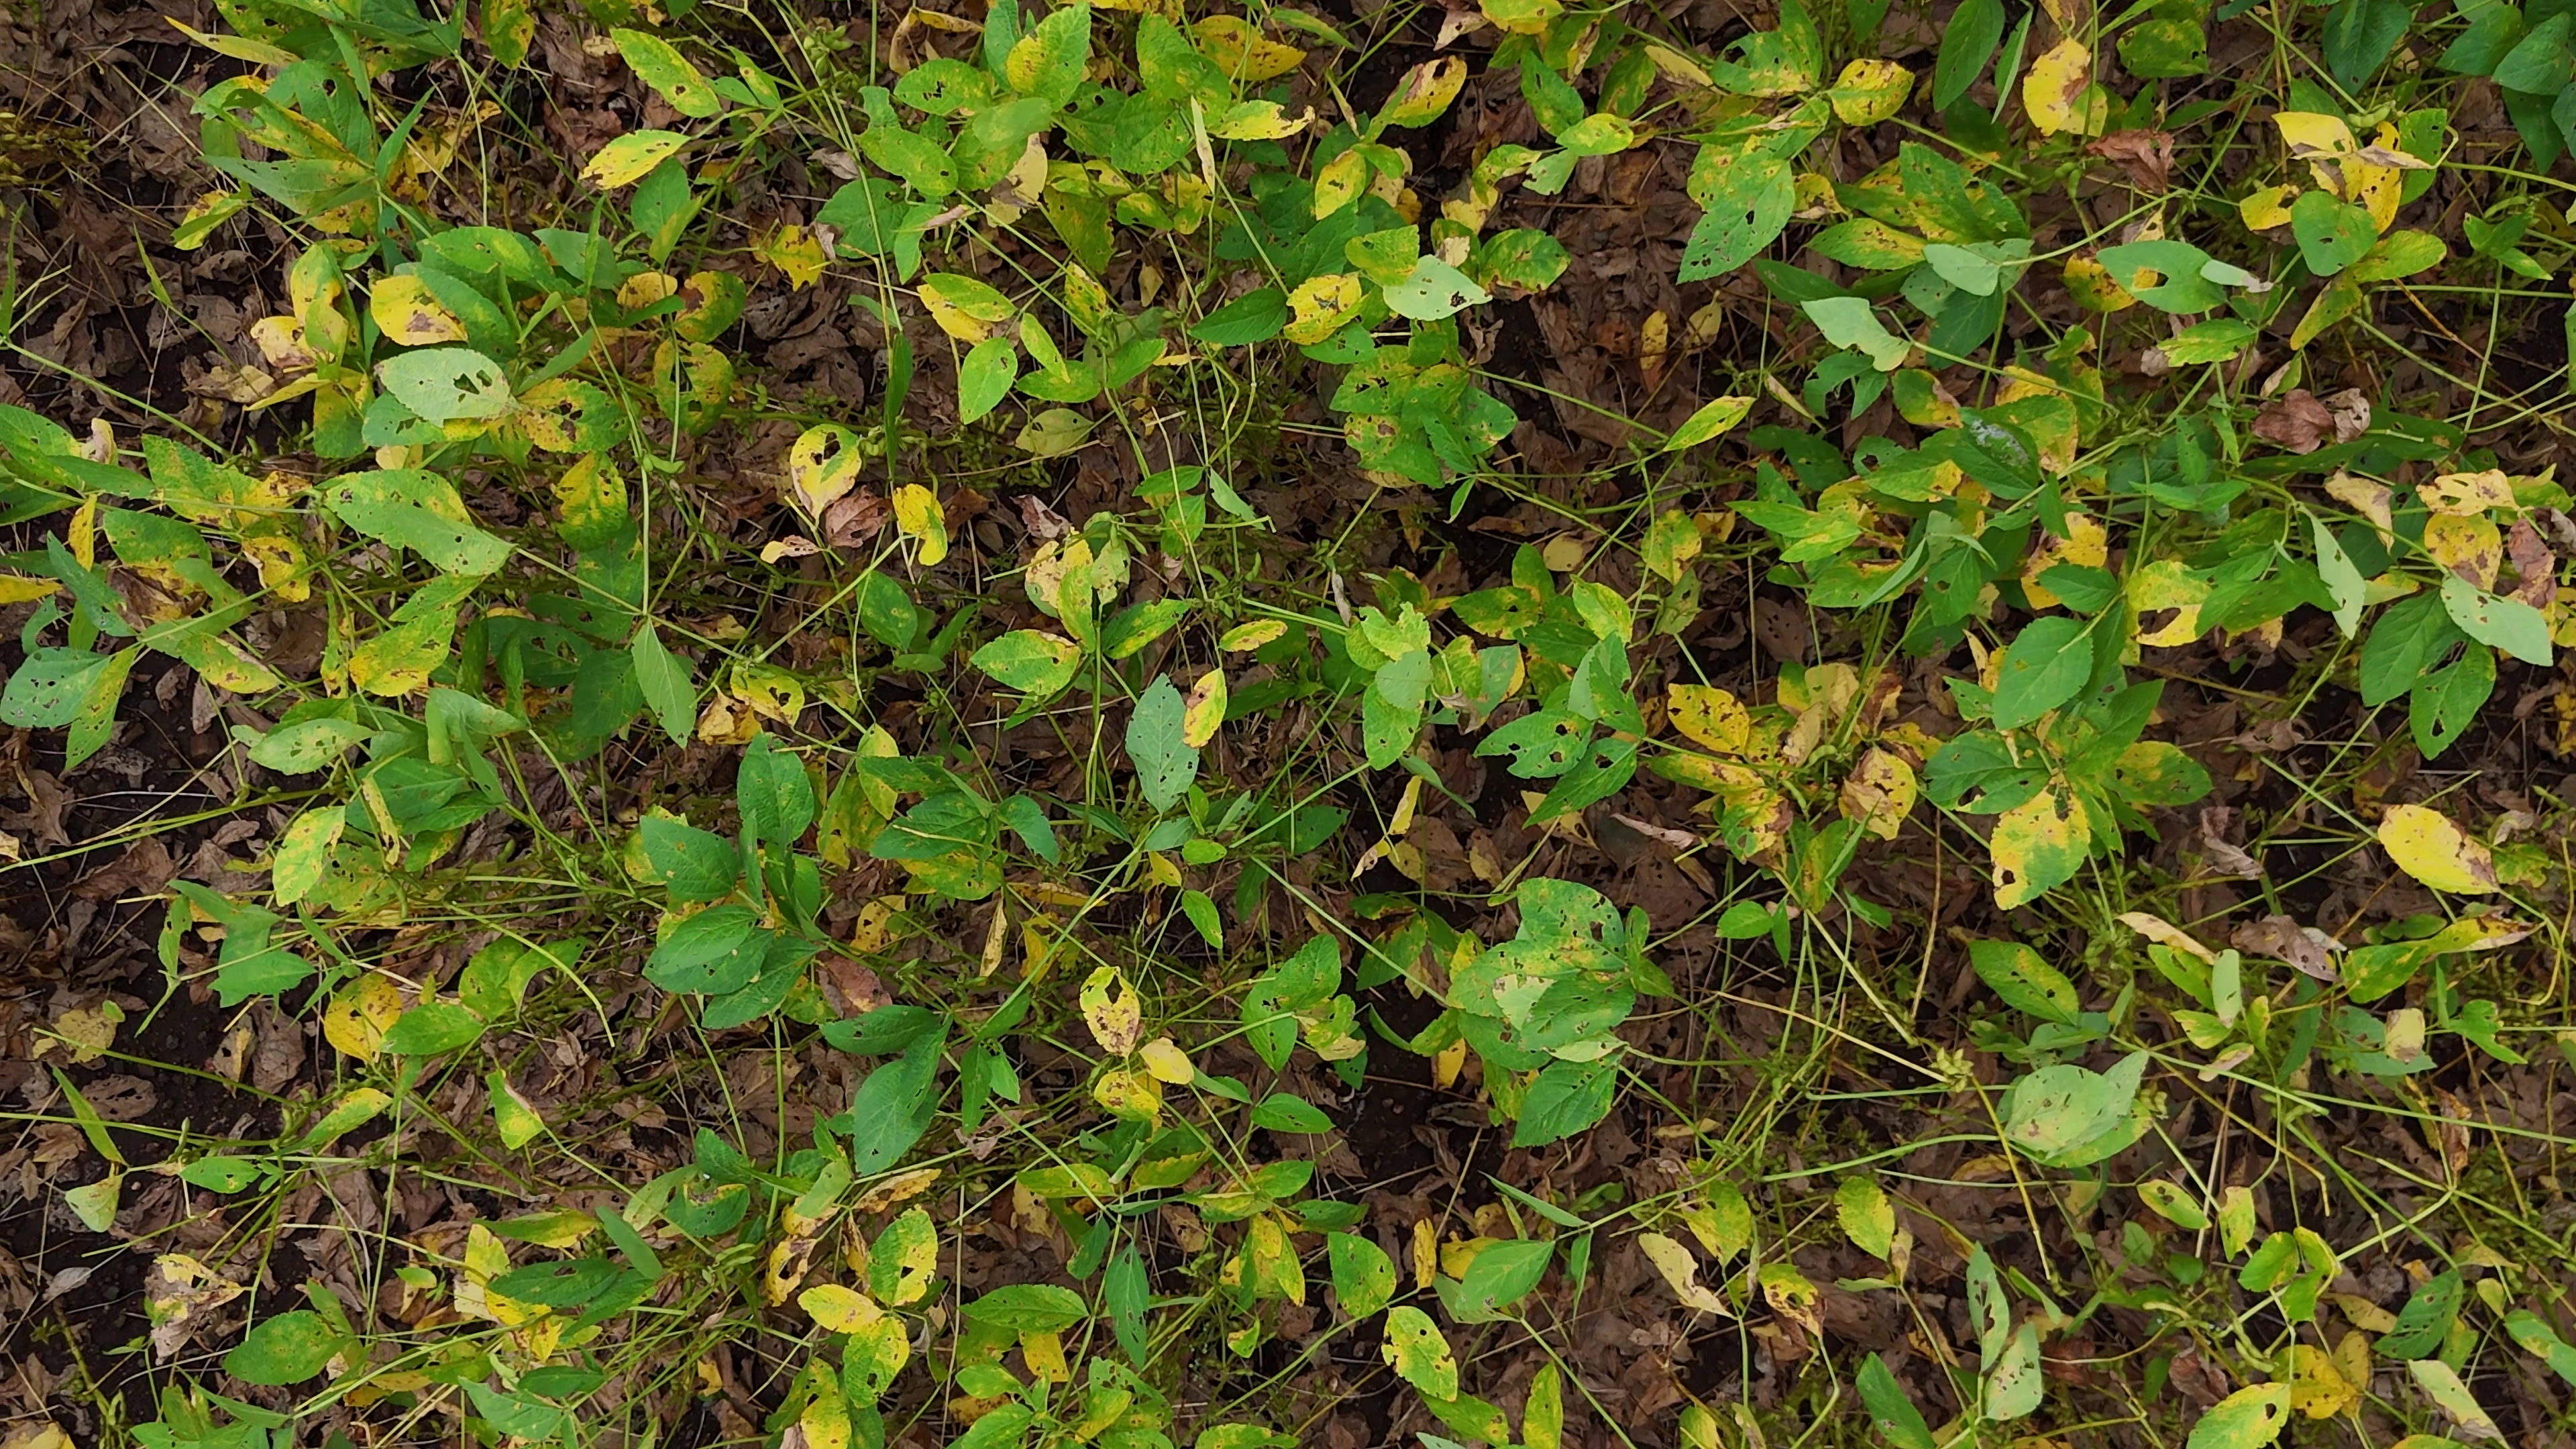
Label: Rust